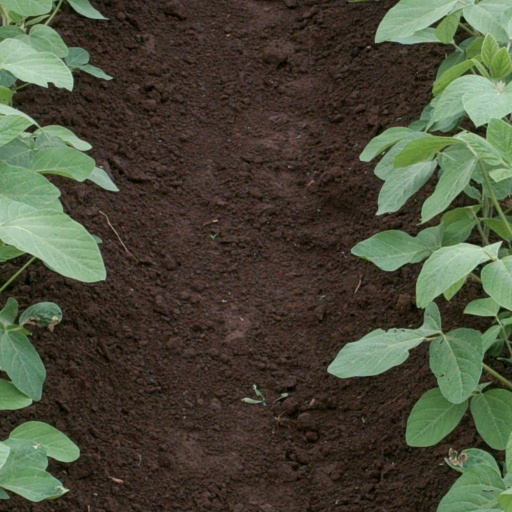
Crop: soybean